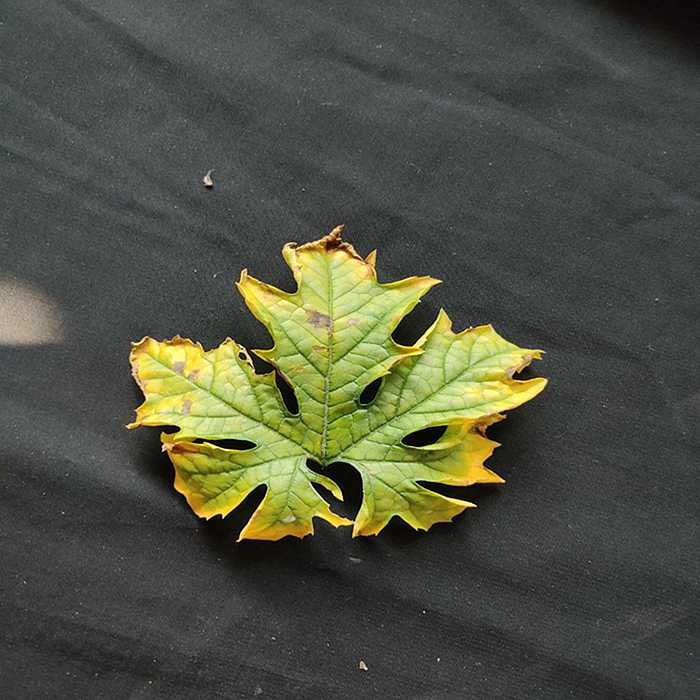
Plant: Bitter Gourd
Label: Fusarium wilt